History of Brazil

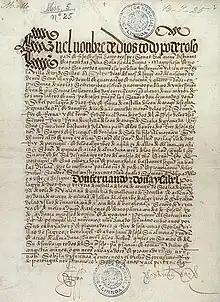
The Treaty of Tordesillas (1494), signed between Spain and Portugal to distribute the lands discovered and "to be discovered", defined the course of the history of the "future" Brazil.

The initial exploration of Brazil's interior was largely due to para-military adventurers, the "bandeirantes", who entered the jungle in search of gold and native slaves. However colonists were unable to continually enslave natives, and Portuguese sugar planters soon turned to import millions of slaves from Africa. Mortality rates for slaves in sugar and gold enterprises were dramatic, and there were often not enough women or proper conditions for the slave population to increase through reproduction, forced or otherwise.